Parkhead

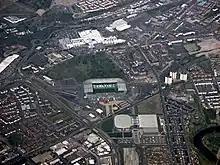
Aerial view of area from south-west (2017) with Celtic Park at centre, The Forge Shopping Centre and Parkhead Cross top, Emirates Arena bottom, Barrowfield housing estate left

Parkhead is perhaps best known as the home of Celtic Football Club and their stadium Celtic Park, which opened in 1892 after the club moved across the road from their old ground, which they had been playing on for their first three years. A journalist covering the event reported that it was like "moving from the graveyard to paradise", referencing the proximity of the adjacent cemetery, hence the nickname "Paradise". Celtic Park is located at 95 Kerrydale Street, just off London Road. The stadium itself is commonly referred to as 'Parkhead' because of its location. The stadium was substantially rebuilt between 1994 and 1998 and is Scotland's largest football stadium by seating capacity.